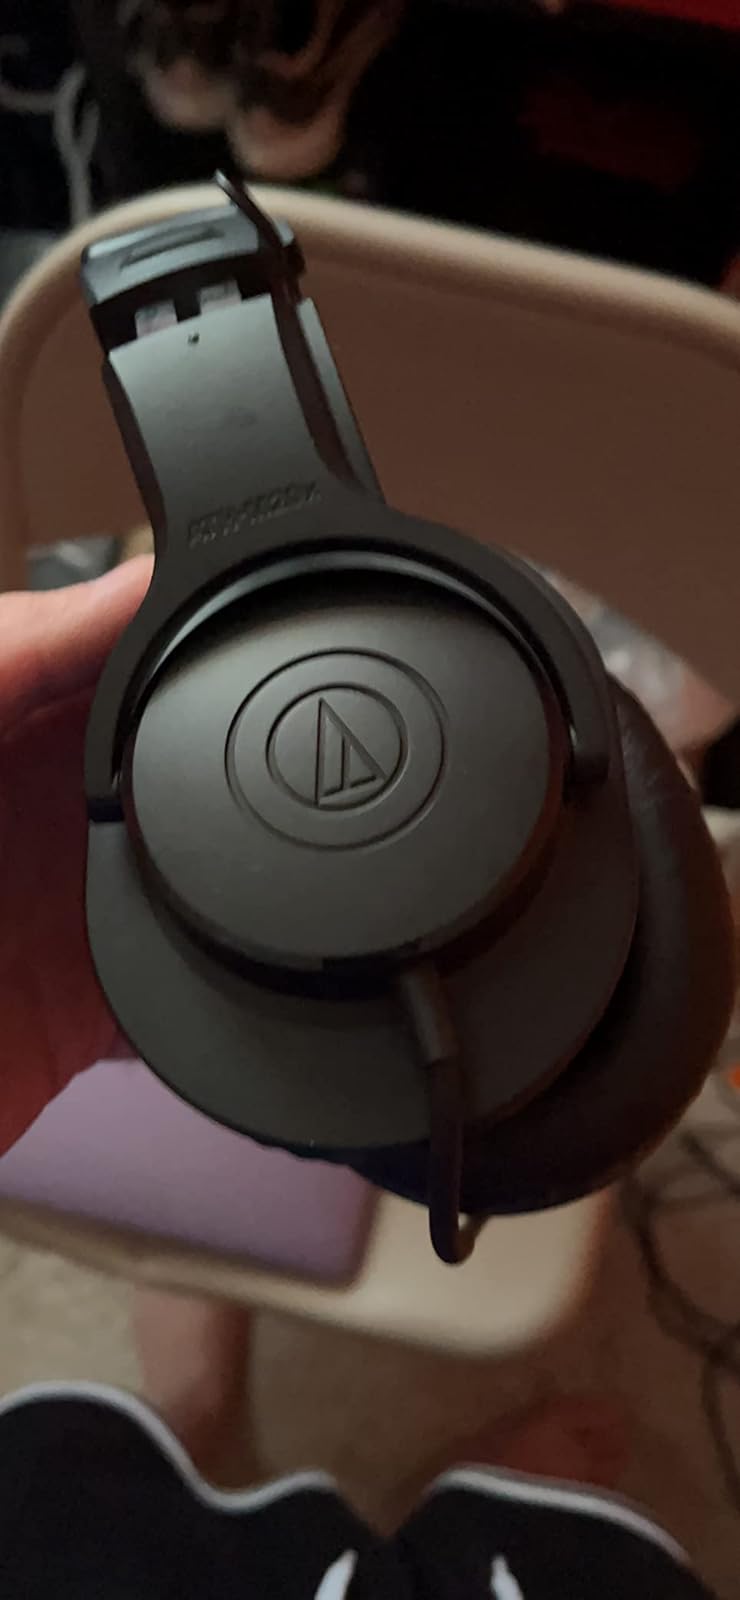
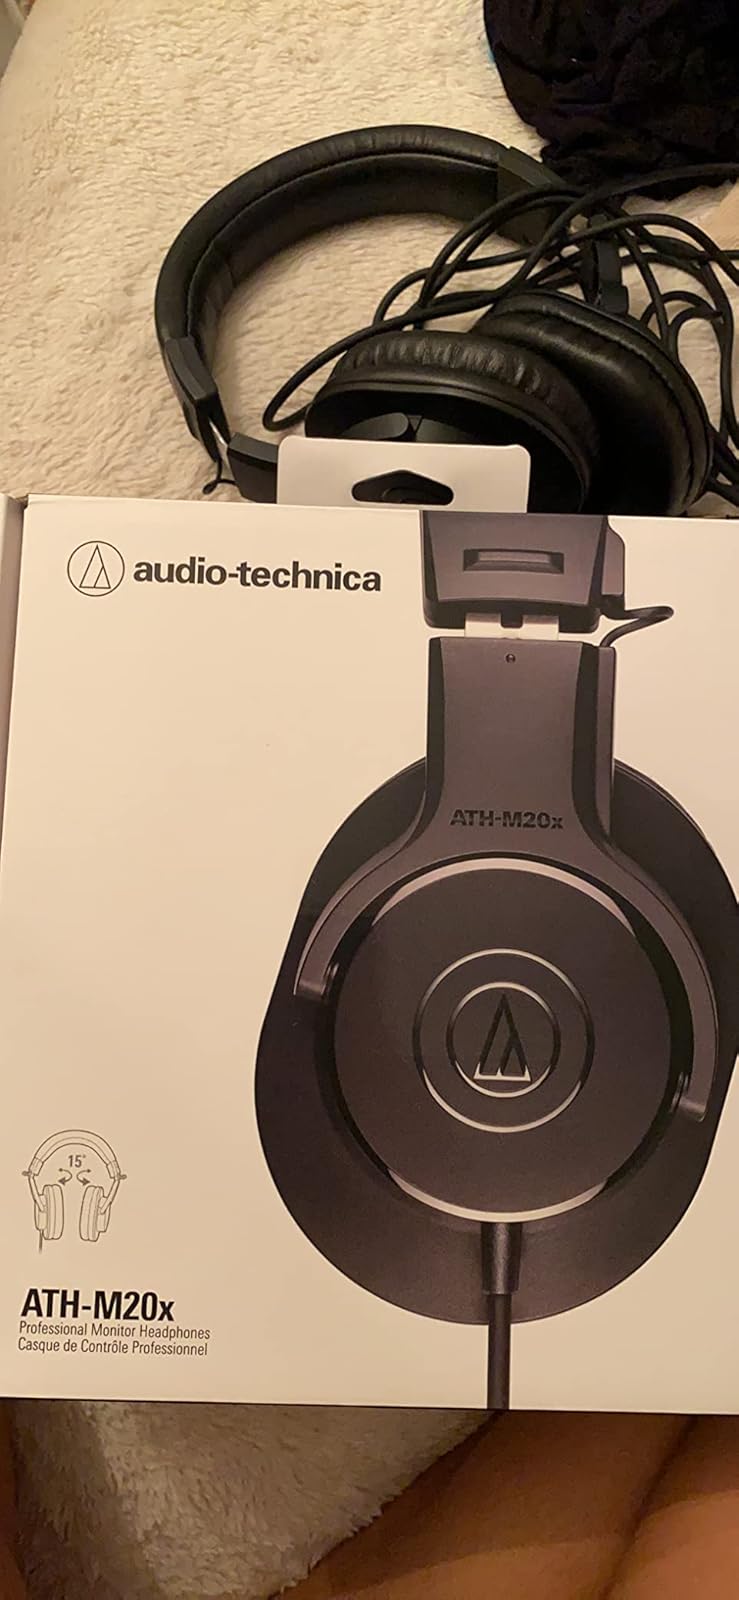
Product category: headphones
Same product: yes